Montanazhdarcho

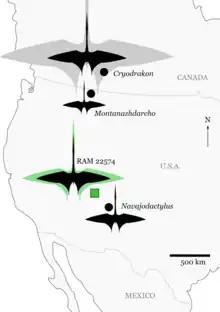
Location of the discovery of "Montanazhdarcho" (top; USA)

"Montanazhdarcho" was by the authors assigned to the Azhdarchidae, mainly based on the elongated form of the neck vertebra. Compared to other azhdarchids however, it was small; the fragments of humerus, radius, and carpal suggest an animal with a wingspan. Its ulna was longer than the wing metacarpal, which is atypical for azhdarchids. In addition to this, a phylogenetic study in 2015 has disagreed to its phylogenetic position, and reassigned "Montanazhdarcho" as a non-azhdarchid azhdarchoid. However, in 2018, Nicholas Longrich and colleagues had recovered "Montanazhdarcho" within the Azhdarchidae again, though placed in the basalmost position. Their phylogenetic analysis is shown below: